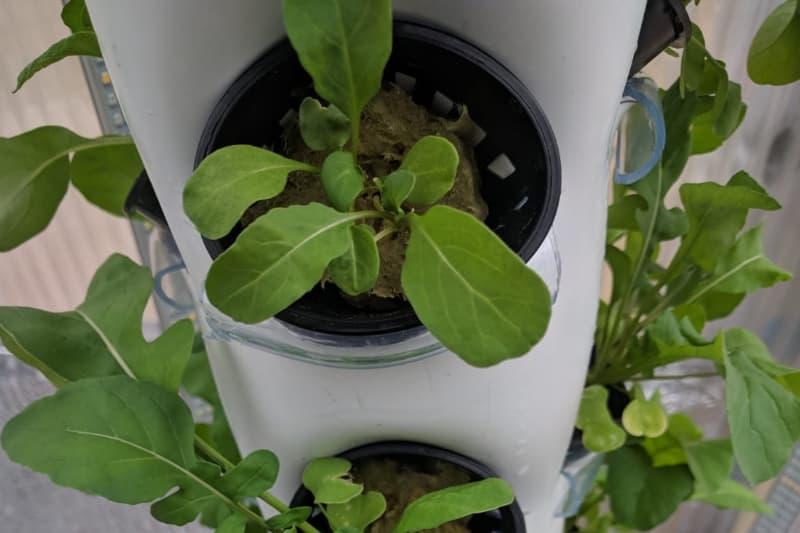
Mmea mchanga wenye majani mabichi yaliyochangamka,ikikua ndani ya chombo cheupe. Inaonekana kama sehemu ya mfumo wa kilimo wima, kwani kuna chombo kingine kama hicho chini yake, kikionyesha matumizi bora ya nafasi.